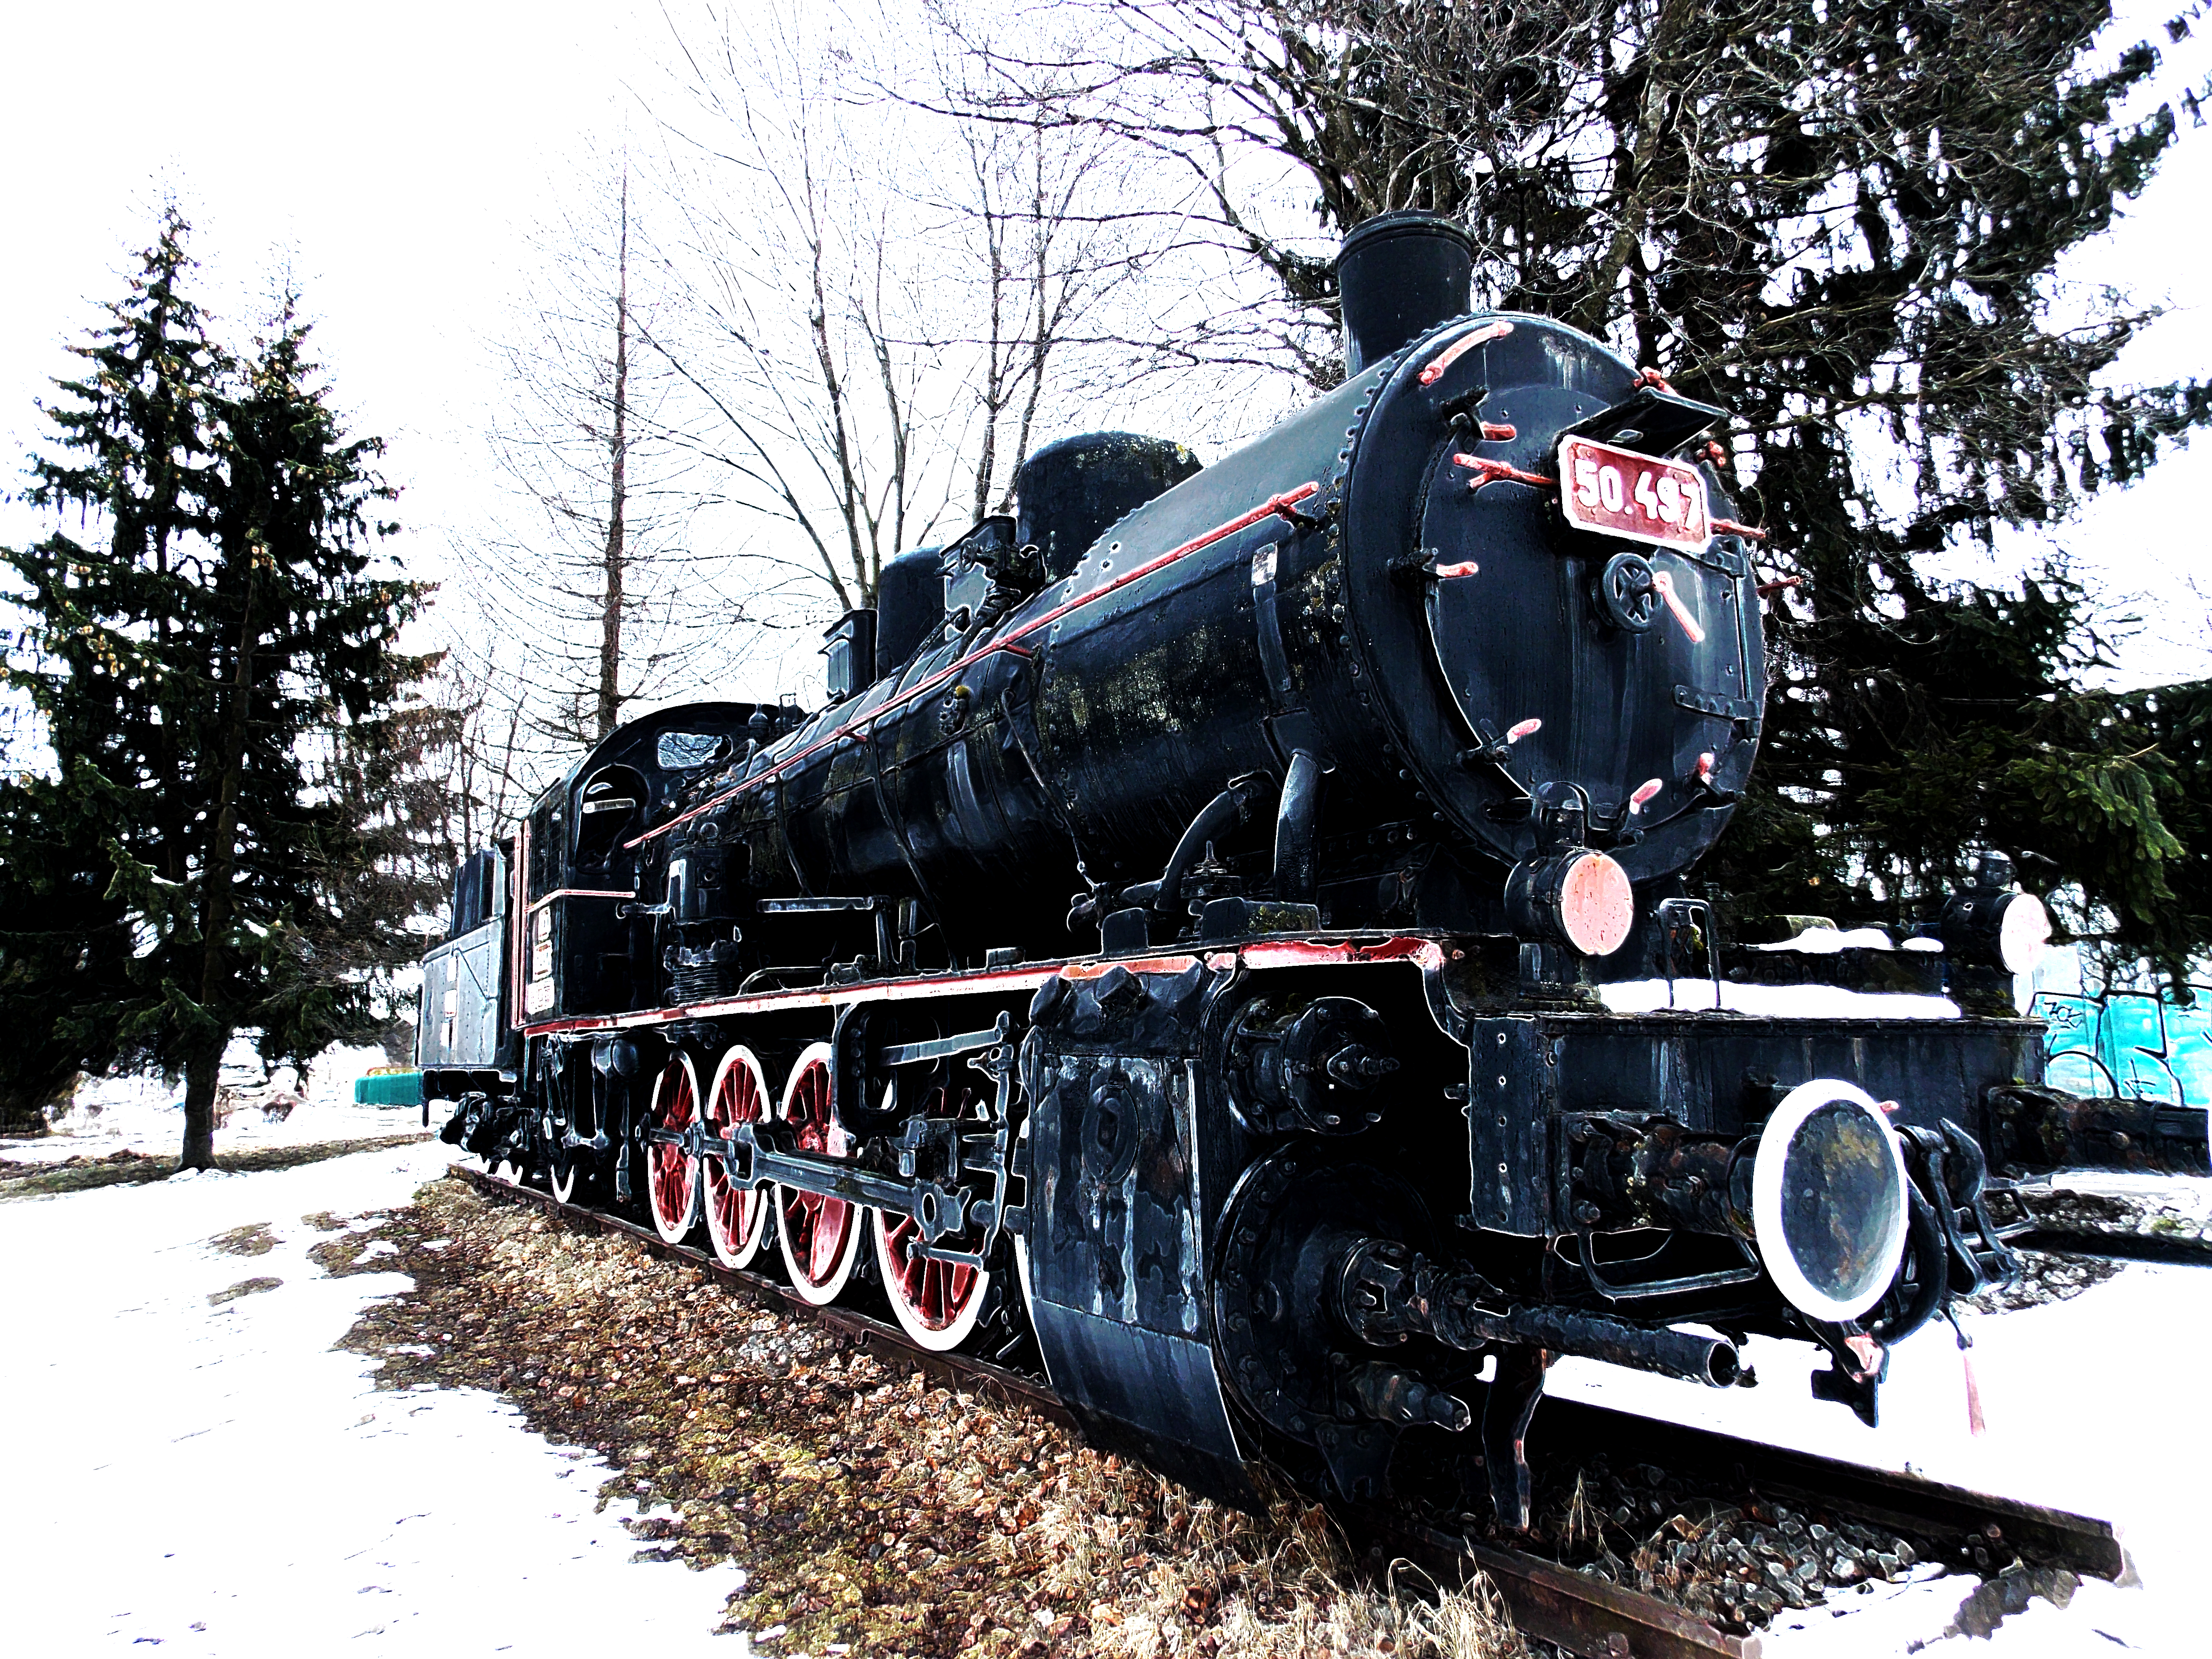
locomotive, train, rails, transport, transportation, wheel, vehicle, rolling stock, tree, motor vehicle, steam engine, track, railway, rolling, railroad car, plant, engineering, automotive wheel system, public transport, auto part, metal, steam, sky, landscape, snow, event, electric blue, automotive engine part, engine